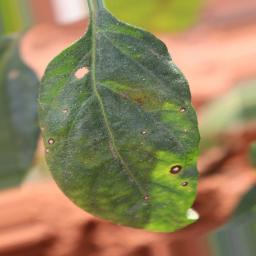
Label: cercospora